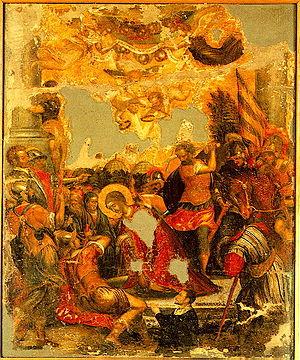
L'école crétoise est une école d'iconographie postbyzantine qui existe du XVᵉ siècle au XVIIᵉ siècle, en Crète, à l'époque possession de la République de Venise. Après l'expulsion des Vénitiens par les Turcs au XVIIᵉ siècle, l'école survit dans les îles Ioniennes.
Michel Damaskinos ou aussi, en français, Michel Damascène est un peintre, surtout d'icônes, de l'école crétoise. Ses œuvres sont à l'origine de la Renaissance crétoise, inspirant de nombreux autres artistes.